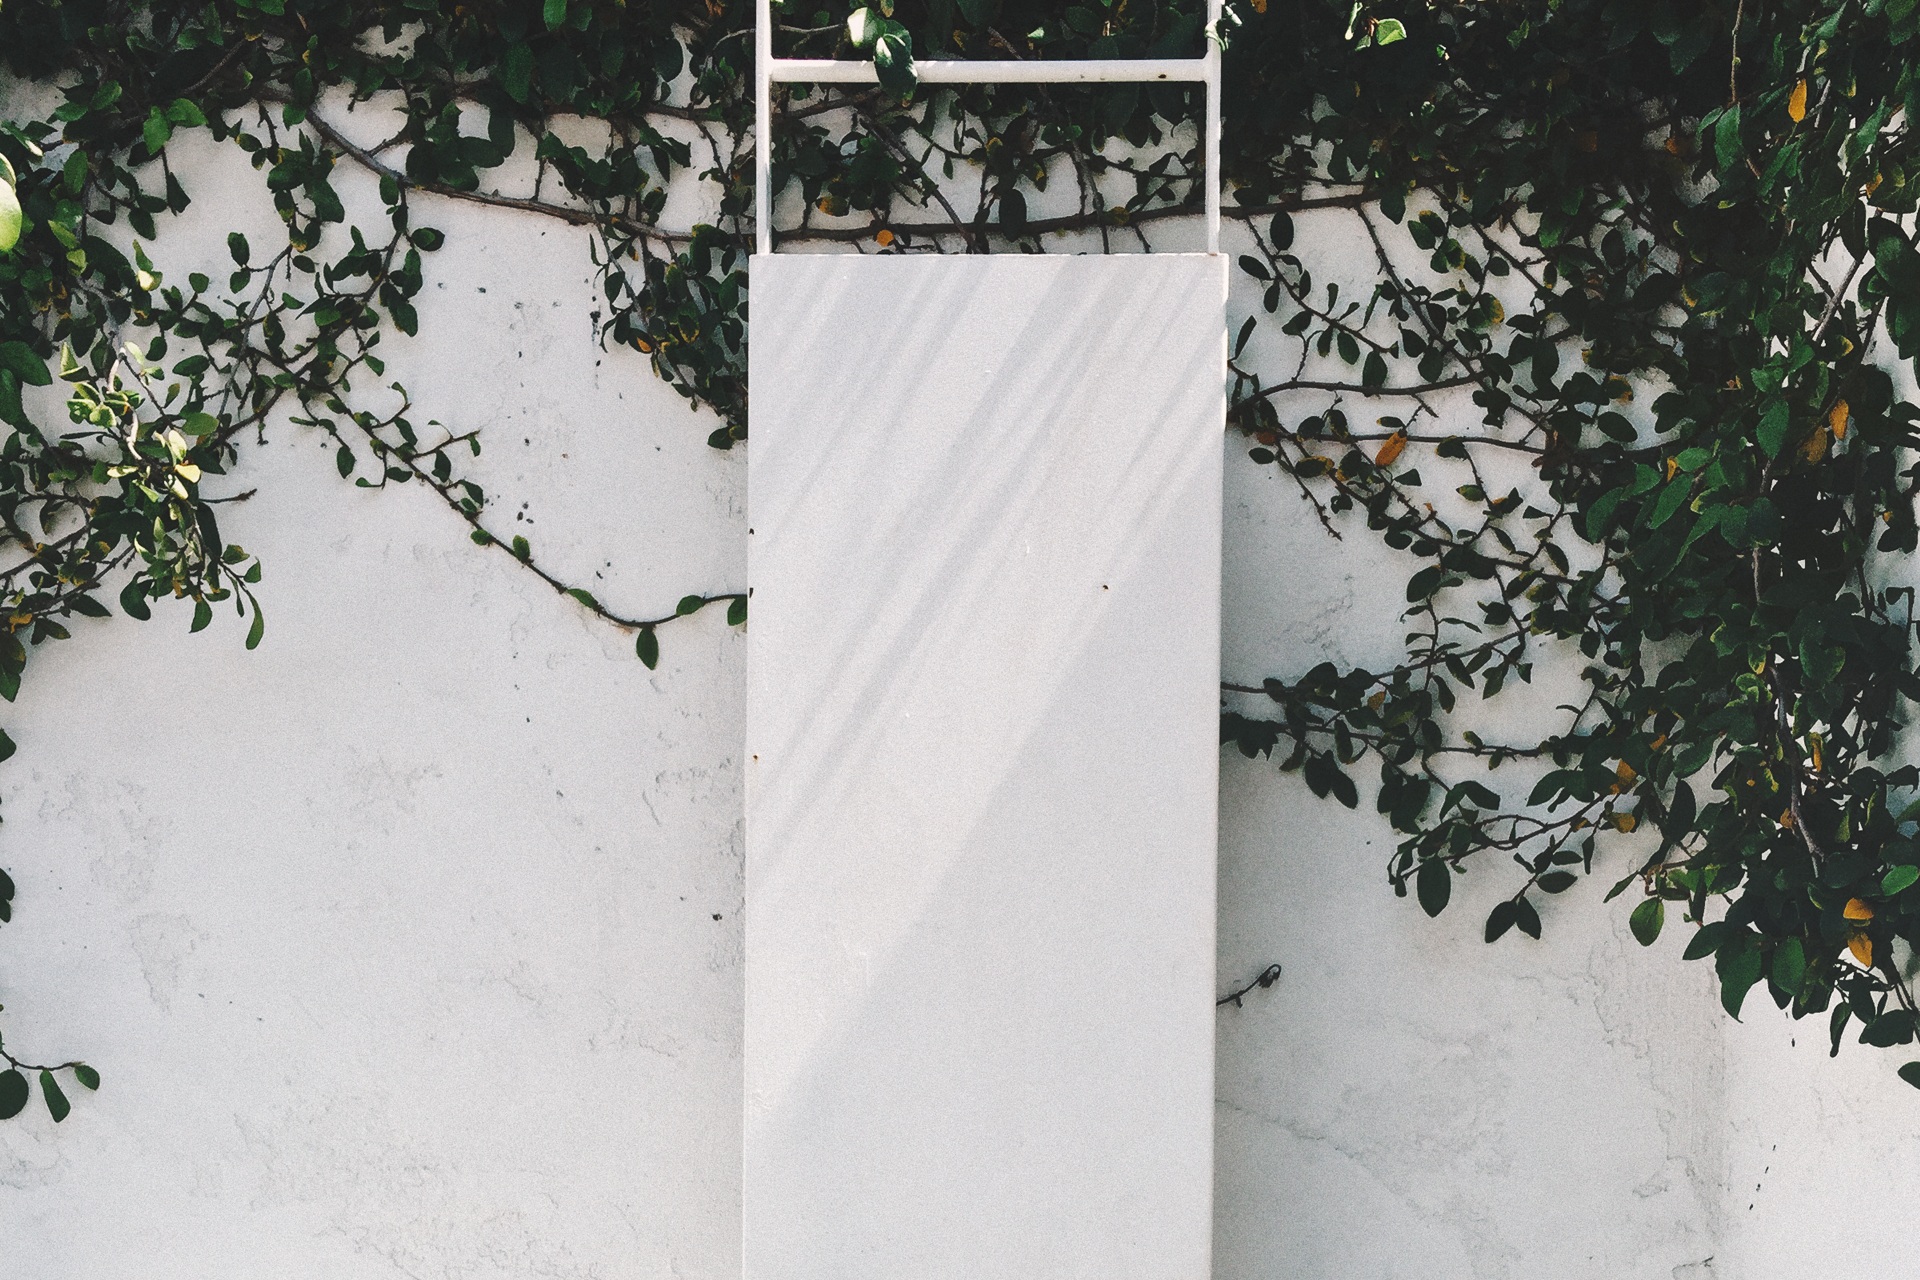
tree, branch, snow, winter, structure, growth, vine, white, house, leaf, wall, construction, spring, green, weather, metal, season, ladder, plants, fire escape, leaves, safety, creeper, protected, emergency, clamberer